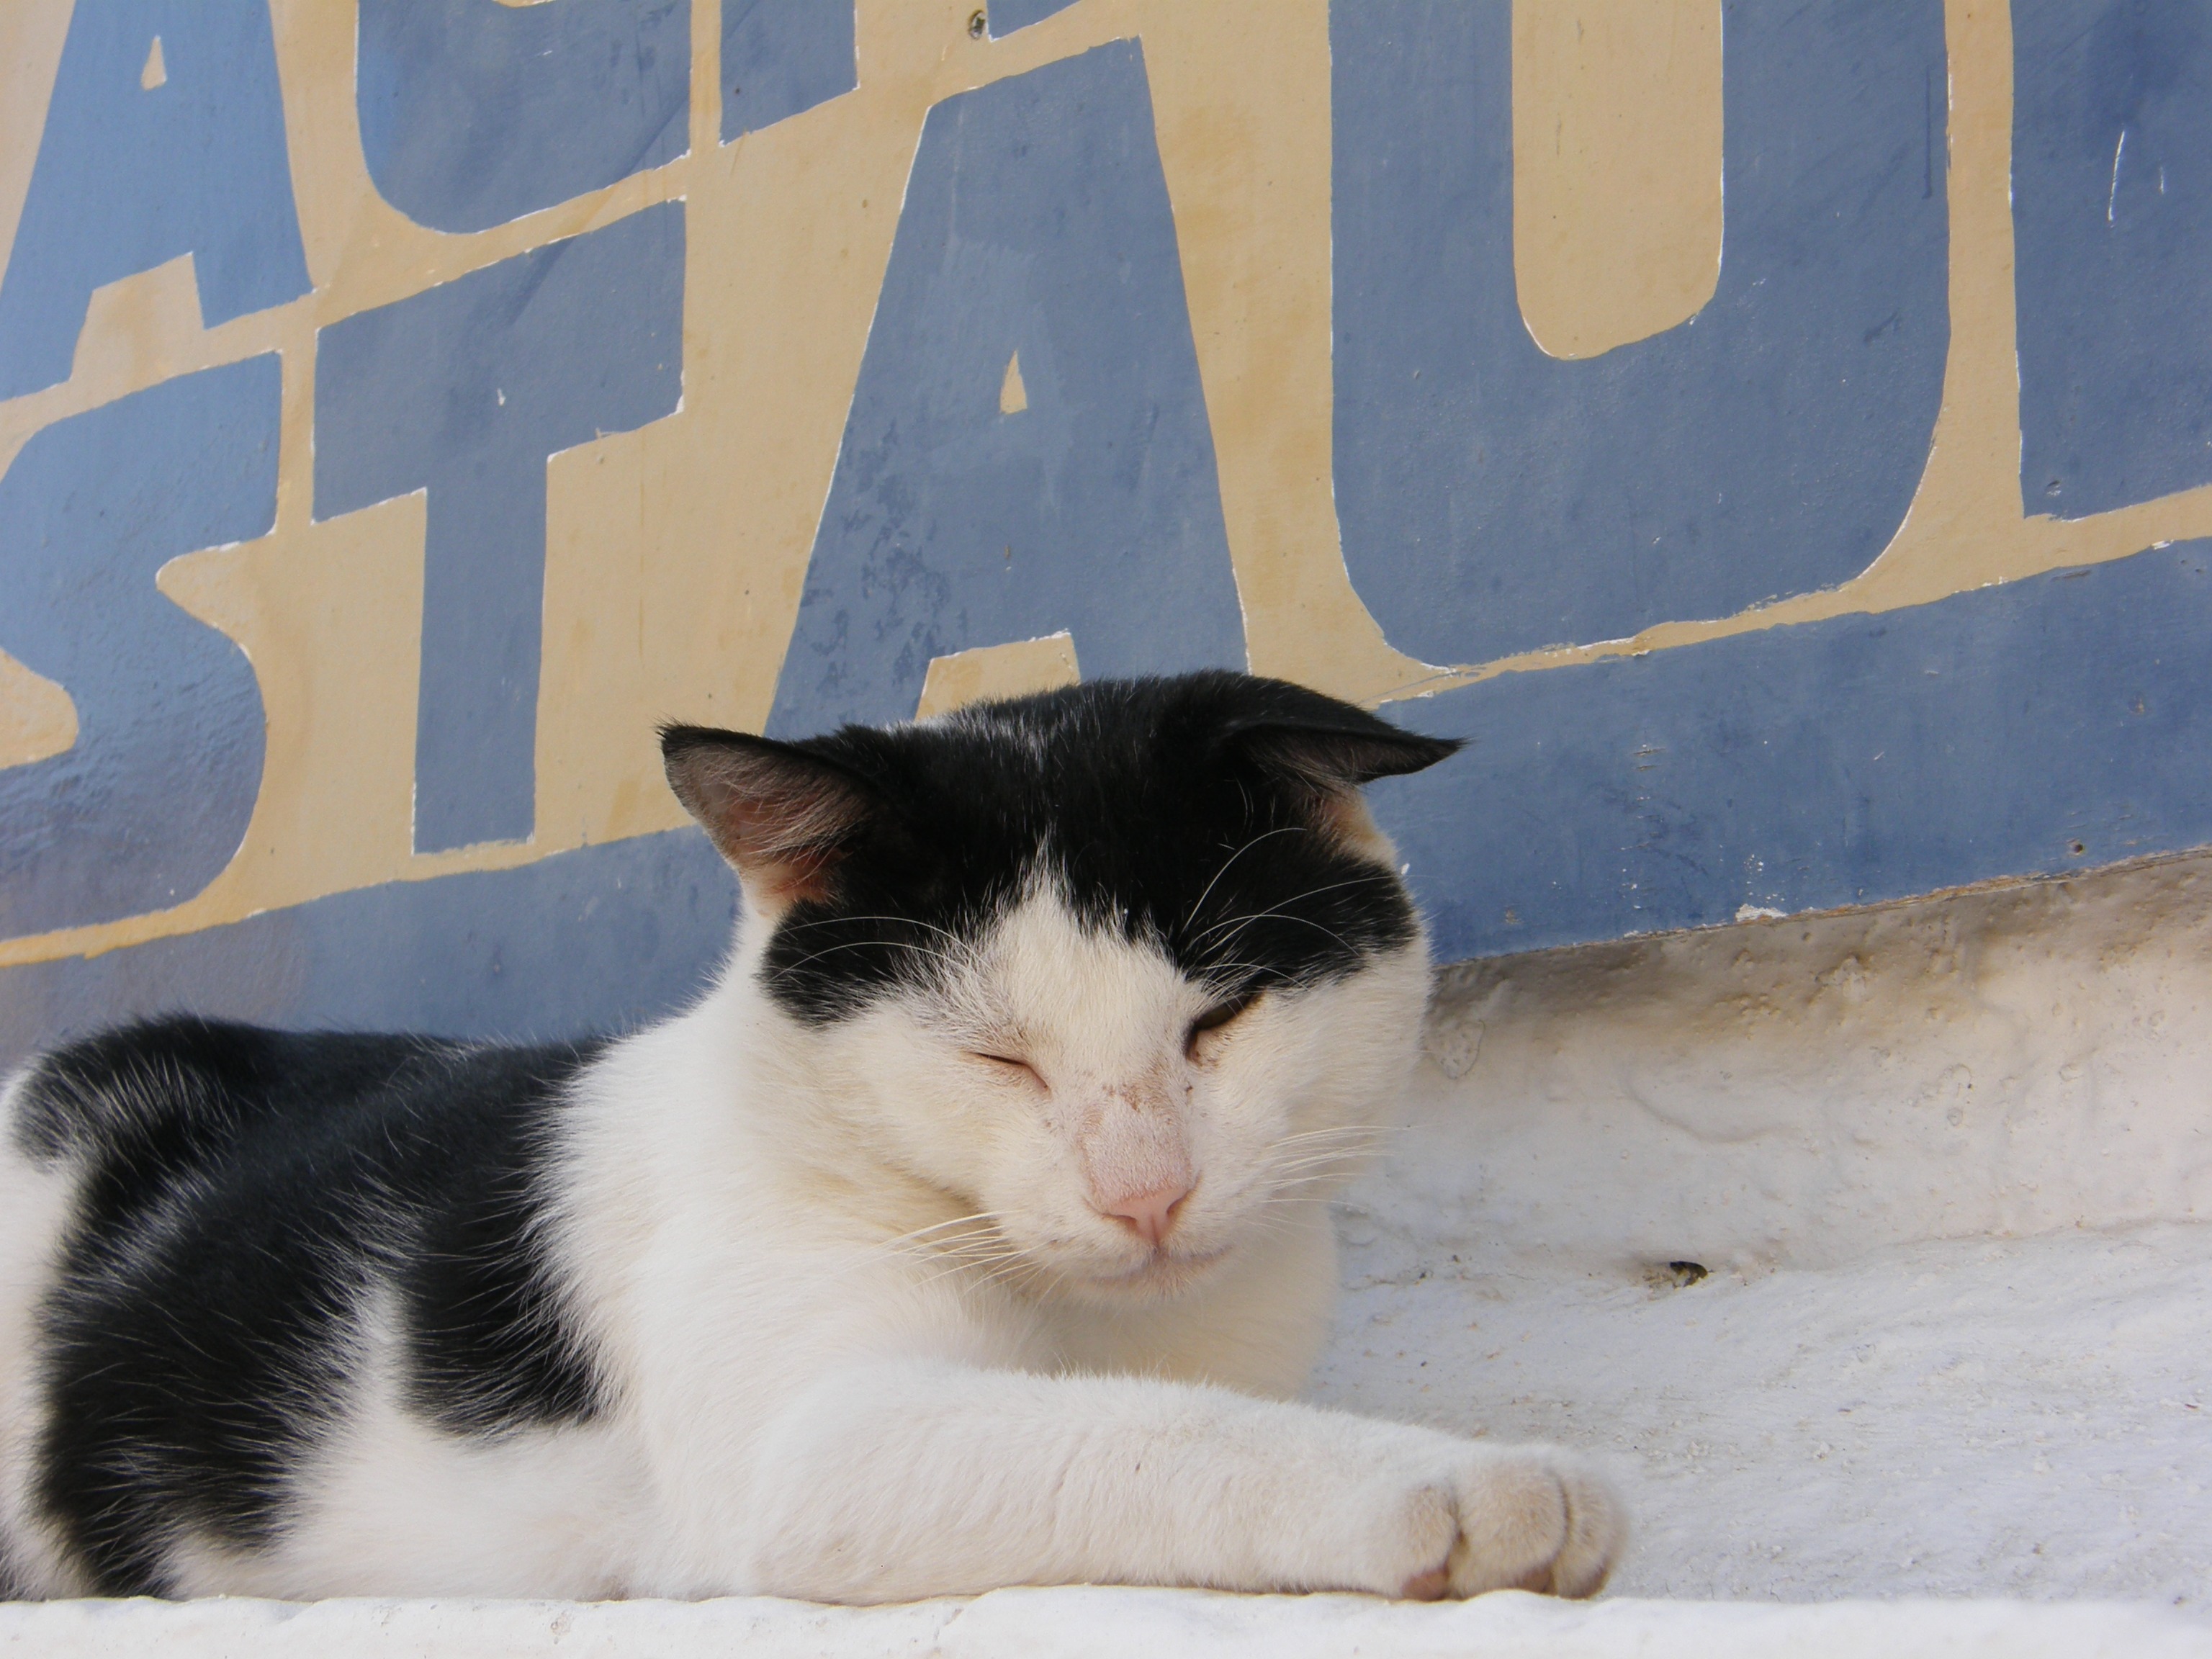
white, animal, summer, pet, kitten, cat, mammal, whiskers, vertebrate, greece, mood, small to medium sized cats, cat like mammal